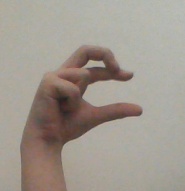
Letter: thal